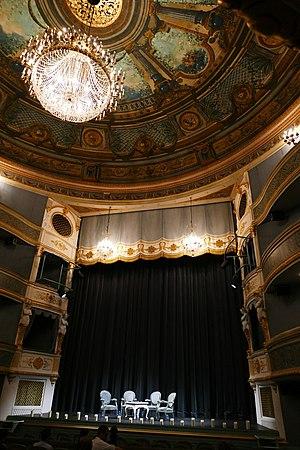
Le théâtre Montansier à Versailles (Yvelines, Île-de-France, France).
Jean Carzou, pseudonyme de Karnik Zouloumian, né à Alep le 1ᵉʳ janvier 1907, et mort à Périgueux le 12 août 2000, est un peintre, lithographe, graveur et décorateur français d'origine arménienne.
Le théâtre Montansier est le théâtre de la ville de Versailles situé dans le département des Yvelines. C’est un théâtre à l'italienne du XVIIIᵉ siècle situé au cœur du quartier Notre-Dame et à quelques pas du château de Versailles et de l'opéra royal. La salle fut inaugurée le 18 novembre 1777, en présence de Louis XVI et de Marie-Antoinette. Ce théâtre est né sous l’impulsion de Marguerite Brunet, dite Mademoiselle Montansier, dont il porte aujourd’hui le nom.